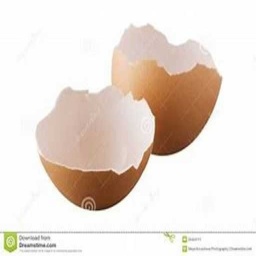
Label: eggshells